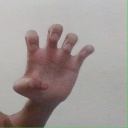
अक्षर: झ